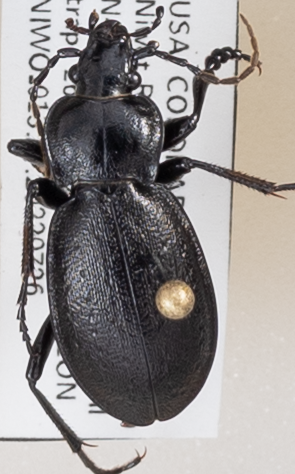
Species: Carabus taedatus
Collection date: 2022-07-26
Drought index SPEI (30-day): -0.05
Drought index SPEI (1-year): -0.966
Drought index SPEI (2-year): -1.19